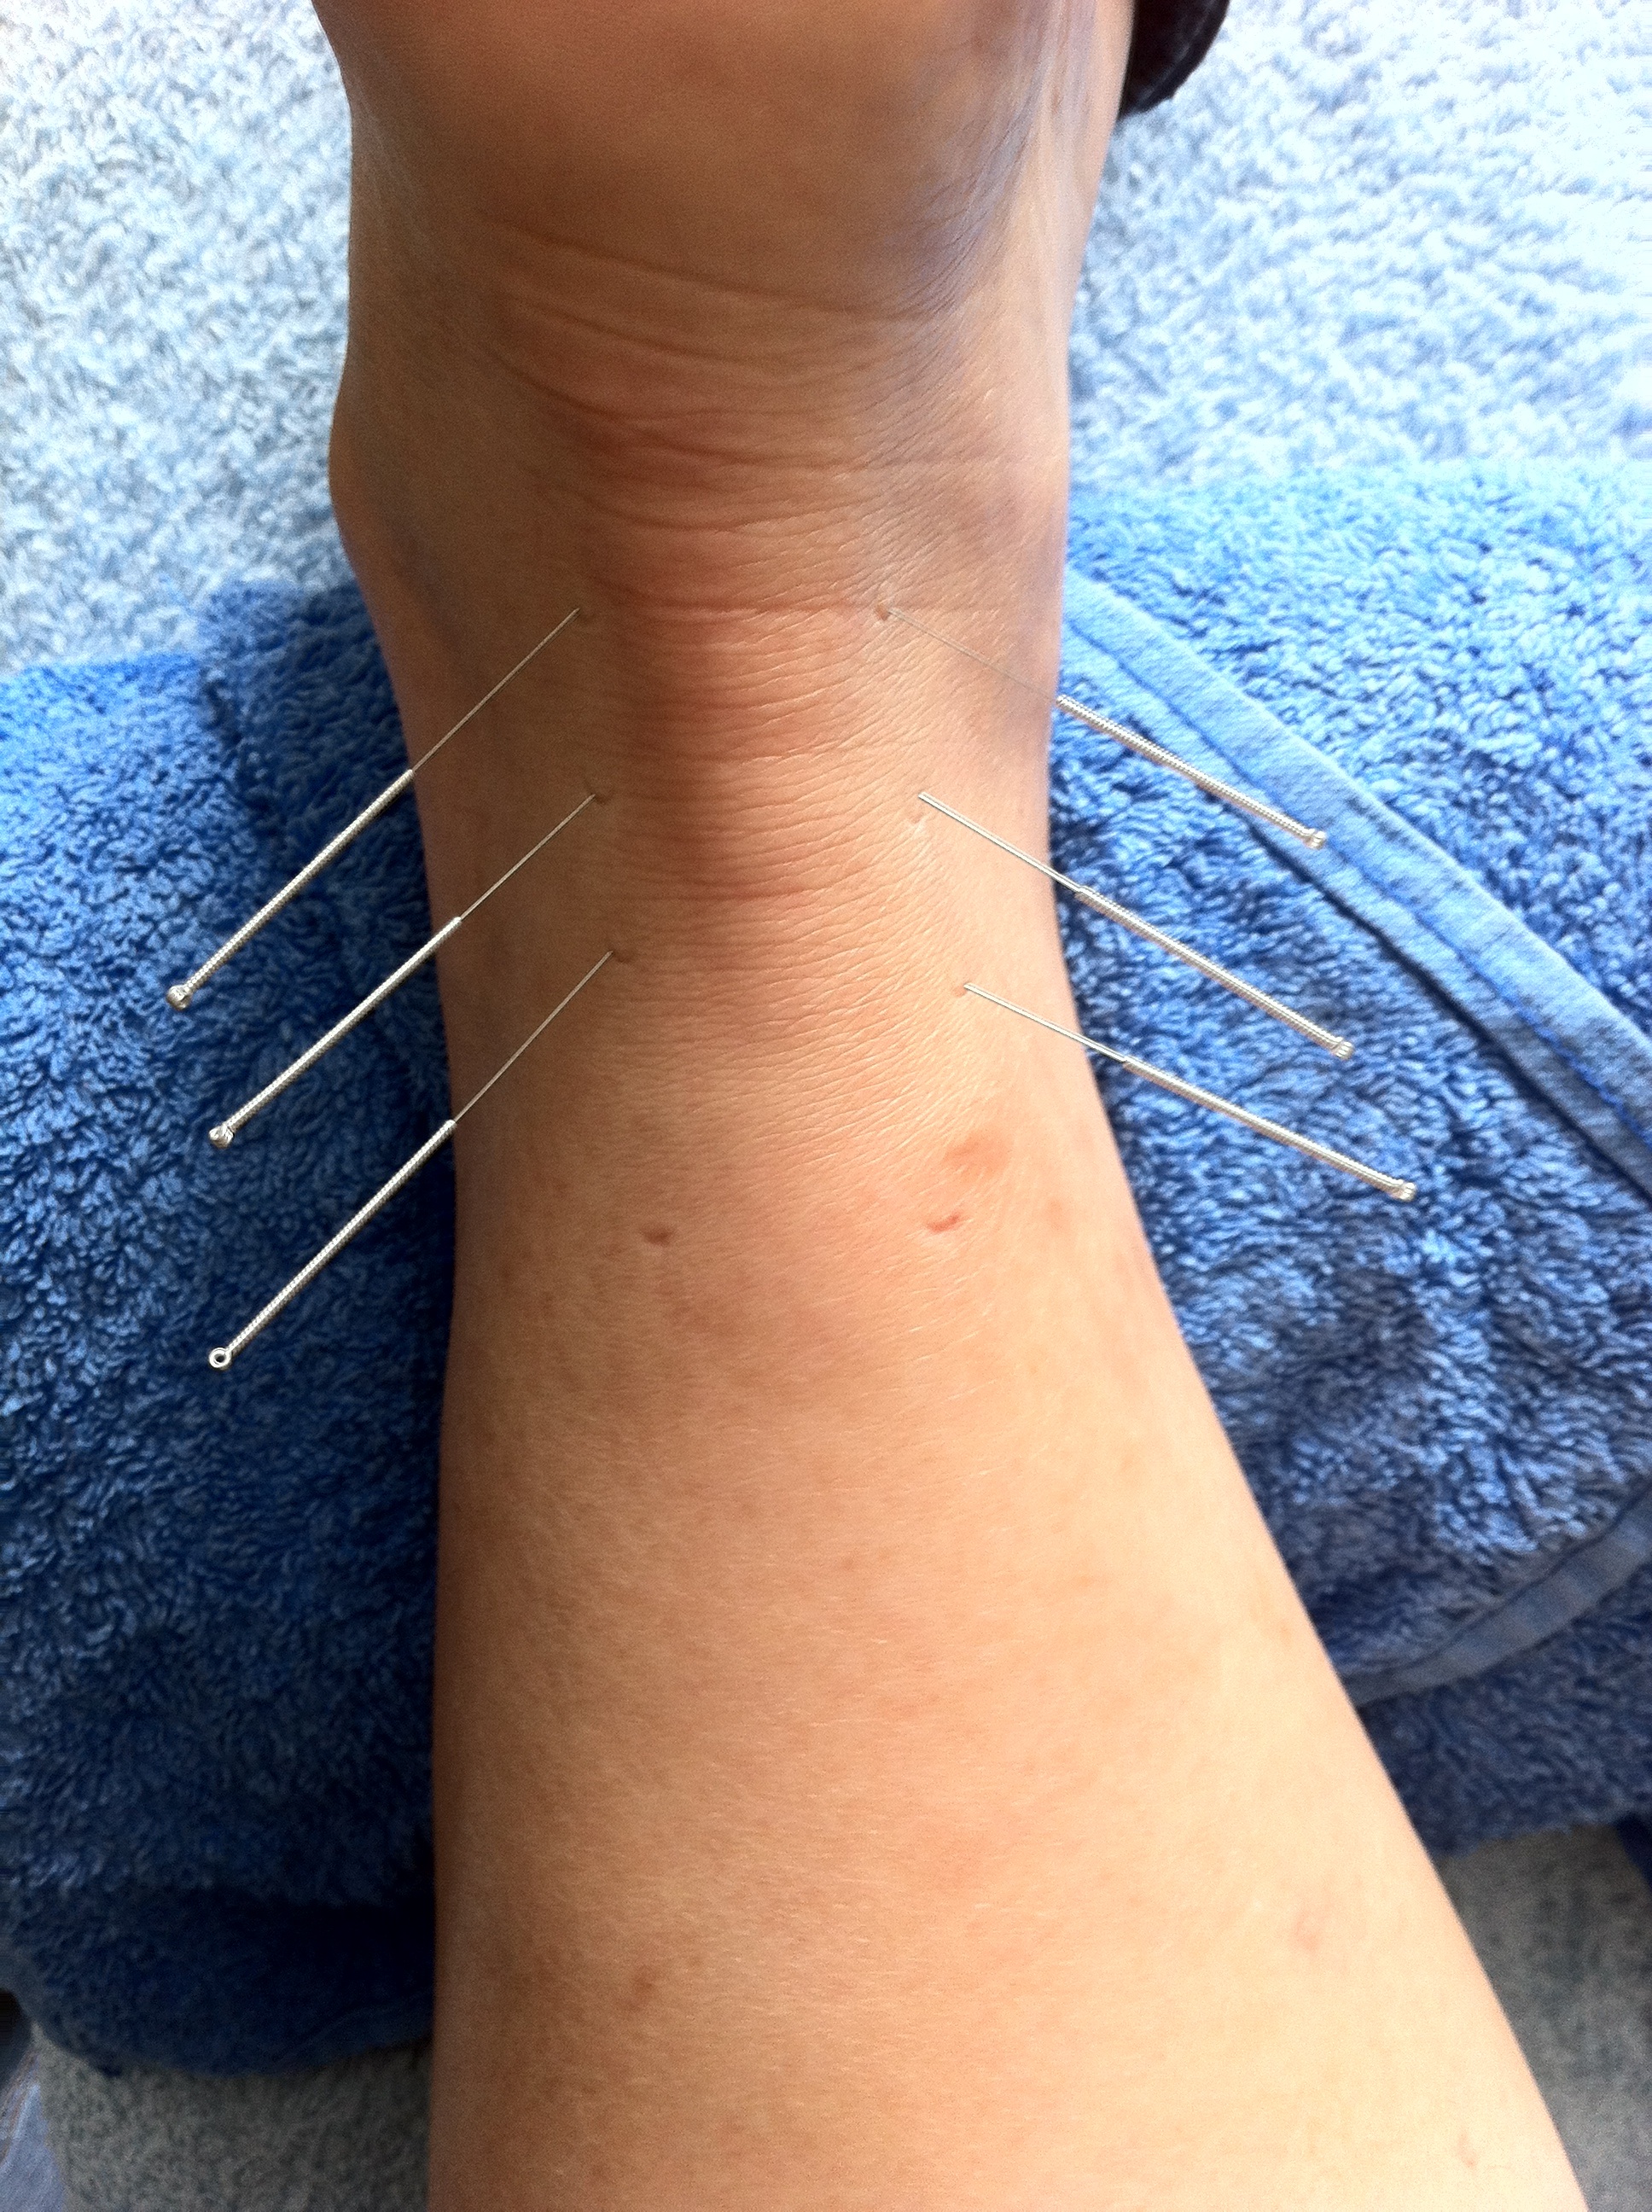
hand, leg, finger, tattoo, blue, arm, alternative, close up, human body, back, thigh, skin, organ, injury, abdomen, healing, injured, acupuncture, sense, holistic, fashion accessory, sport injury, sports massage, achilles heel, fish bone